Margaret (singer)

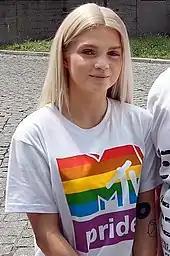
Smiling Margaret wearing a white t-shirt with MTV Pride logo.

Margaret is an alto. On the single "Cool Me Down", her vocal range spans approximately one-and-a-half octaves from G to C, and her singing style drew comparisons to Rihanna's, which led to accusations of Margaret copying her. She responded, saying: "In lower registers my timbre is indeed similar to Rihanna's ... I will not apologise for that". Although Margaret's music has been classified as pop, she incorporates other musical styles into her songs. She described her music as "bitter-sweet", explaining that "it looks cute and sweet, but it can get serious, wild and crazy."